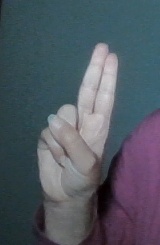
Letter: taa